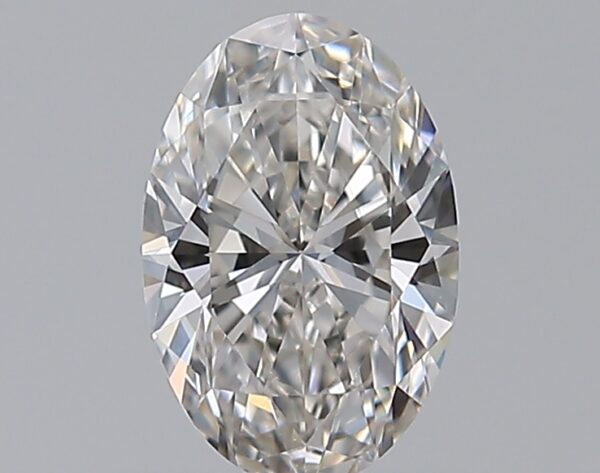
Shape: oval
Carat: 0.5
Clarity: VVS1
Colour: H
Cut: EX
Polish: EX
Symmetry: VG
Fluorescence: N
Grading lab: GIA
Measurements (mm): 6.49 x 4.31 x 2.72